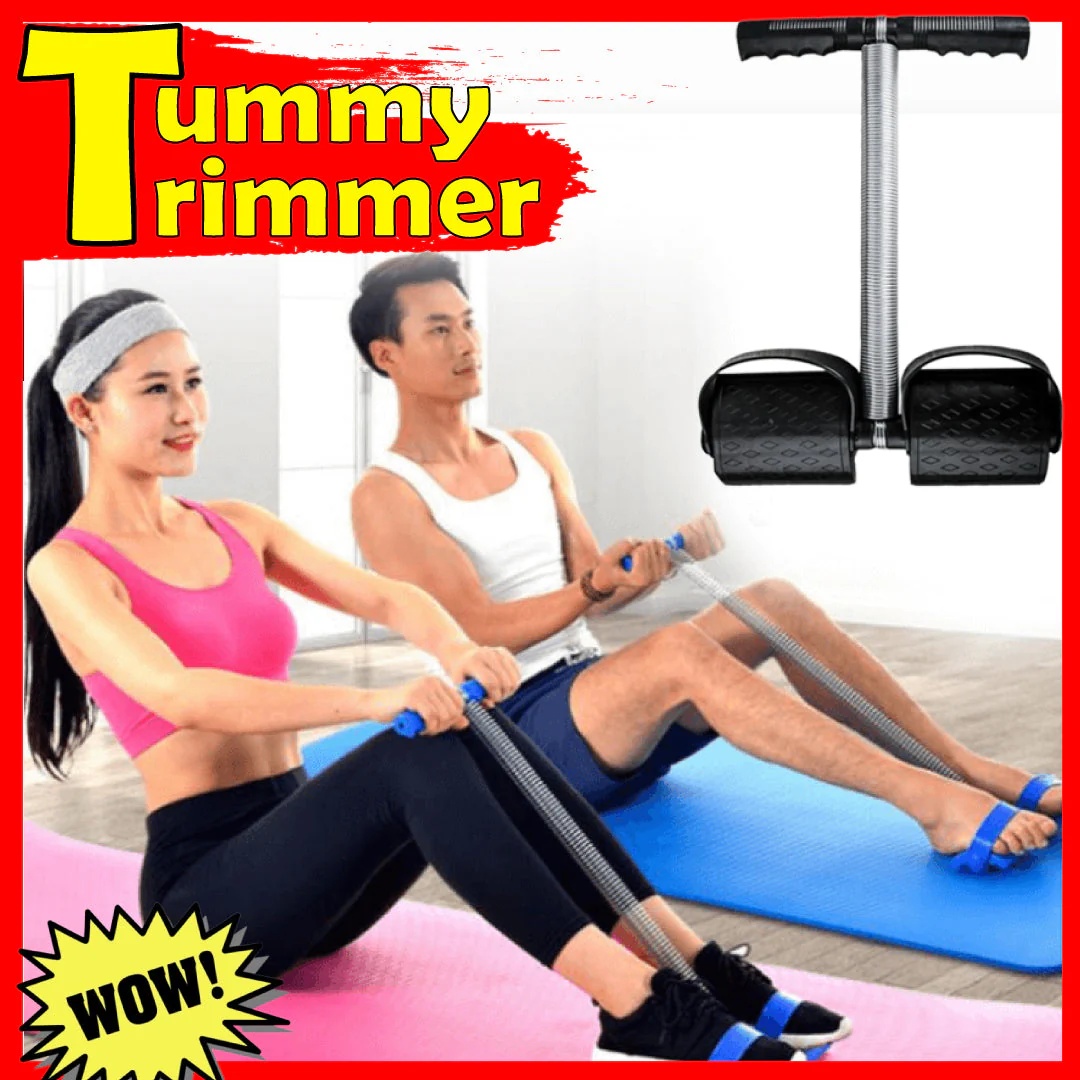
Tummy Trimmer®: Bruleur de graisse efficace
PRIX : 9.900 f 01 ACHETER = 01 GOURDE OFFERTE Fatigué de ne pas voir de résultats avec vos abdos ? 😤 Vous avez essayé différents exercices et équipements, mais rien ne semble vraiment fonctionner. Vous êtes frustré et sur le point d'abandonner le rêve d'avoir des abdos définis. Ne vous inquiétez plus, le Tummy Trimmer est LA solution dont vous aviez besoin ! Transformez votre salon en gym personnelle 🏠 Oubliez les abonnements coûteux et les déplacements jusqu’à la salle de sport. Le Tummy Trimmer est votre allié fitness à la maison. En seulement 30 minutes par jour, vous pouvez renforcer votre abdomen, améliorer votre posture et accélérer la perte de poids. 30mins / jour pour perdre du poids 💪🏽 Dites adieu aux régimes stricts et aux entraînements intensifs ! Le Tummy Trimmer simplifie la perte de poids avec des exercices de haute intensité de 30 minutes par jour. Retrouvez votre silhouette d'avant grossesse 🤰🏽 La maternité est une période extraordinaire, mais la remise en forme après la grossesse peut être un défi. Le Tummy Trimmer vous offre une solution pratique avec seulement 30 minutes d'exercices simples par jour, adaptés aux mamans occupées. Redécouvrez votre silhouette avec une approche post-partum douce, mais efficace. PROFITER DE NOTRE OFFRE SPÉCIALE OBTENEZ LE A 9.900 F AU LIEU DE 15.000 F LA LIVRAISON EST GRATUITE ET LE PAIEMENT À LA RÉCEPTION.
Brand: MOONIX
Category: Sporting Goods > Fitness & General Exercise Equipment > Ab Wheels & Rollers